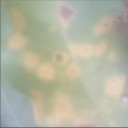
Label: Leaf_rust